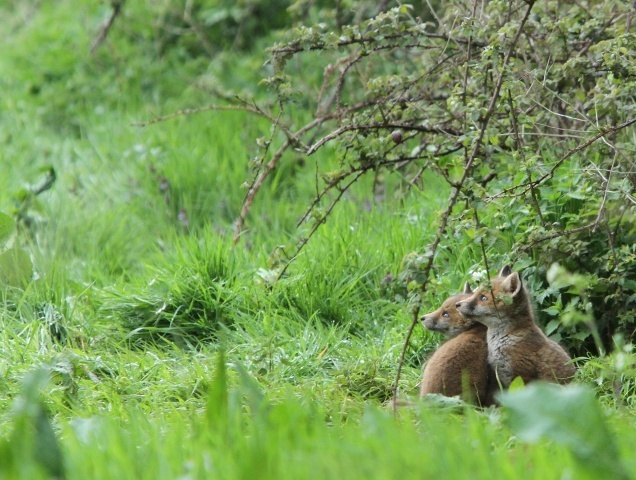
Label: not_food